Single-grain experiment

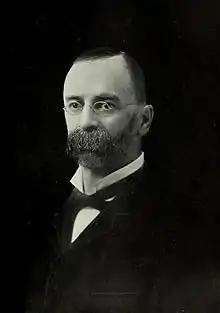
The single-grain experiment was proposed by American chemist Stephen Babcock

The single-grain experiment was an experiment carried out at the University of Wisconsin–Madison from May 1907 to 1911. The experiment tested if cows could survive on a single type of grain. The experiment would lead to the development of modern nutritional science.